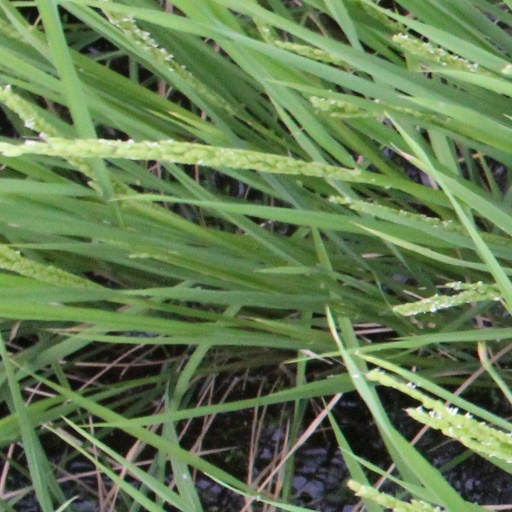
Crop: rice